Marion E. Hay

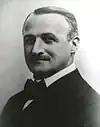
Hay

Marion E. Hay (December 9, 1865November 21, 1933) was an American politician who served as the seventh governor of Washington from 1909 to 1913.